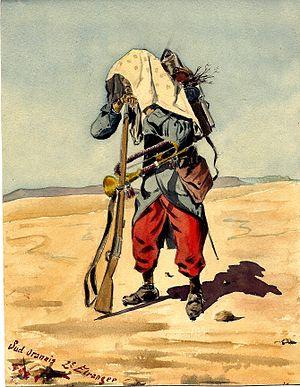
soldat du 2ème Régiement de la Légion Etrangère Tiaret
À ses débuts, l’histoire du 2ᵉ Régiment étranger s’est confondue avec celle de son aîné, le 1ᵉʳ Étranger, mais rapidement le 2ᵉ Étranger s’est forgé sa propre réputation, faite de gloire et de combats.